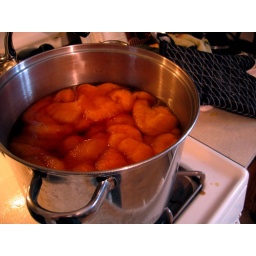
It looked very, very orange in the dye pot, but came out a perfect golden color.